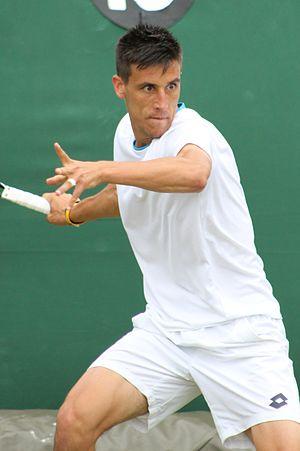
Damir Džumhur, né le 20 mai 1992 à Sarajevo, est un joueur de tennis bosnien, professionnel depuis 2011.